X-Men: Madness in Murderworld

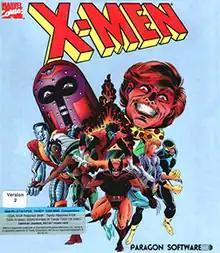
PC cover art

X-Men: Madness in Murderworld is a video game for MS-DOS, Commodore 64, and Amiga systems, which was developed and published by Paragon Software in 1989. The following year, Paragon released a sequel, "".